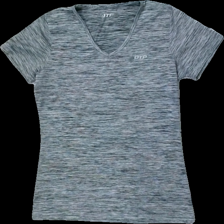
View: front
Type: T-shirt
Category: Ladies
Brand: Not in the list
Brand text on label: Otp
Colors: Grey, Black
Material: 100% polyester
Pattern: Other
Cut: V-collar
Season: All
Trend: Sports
Price range: <50
Recommended usage: Reuse
Description: tränings t-shirt